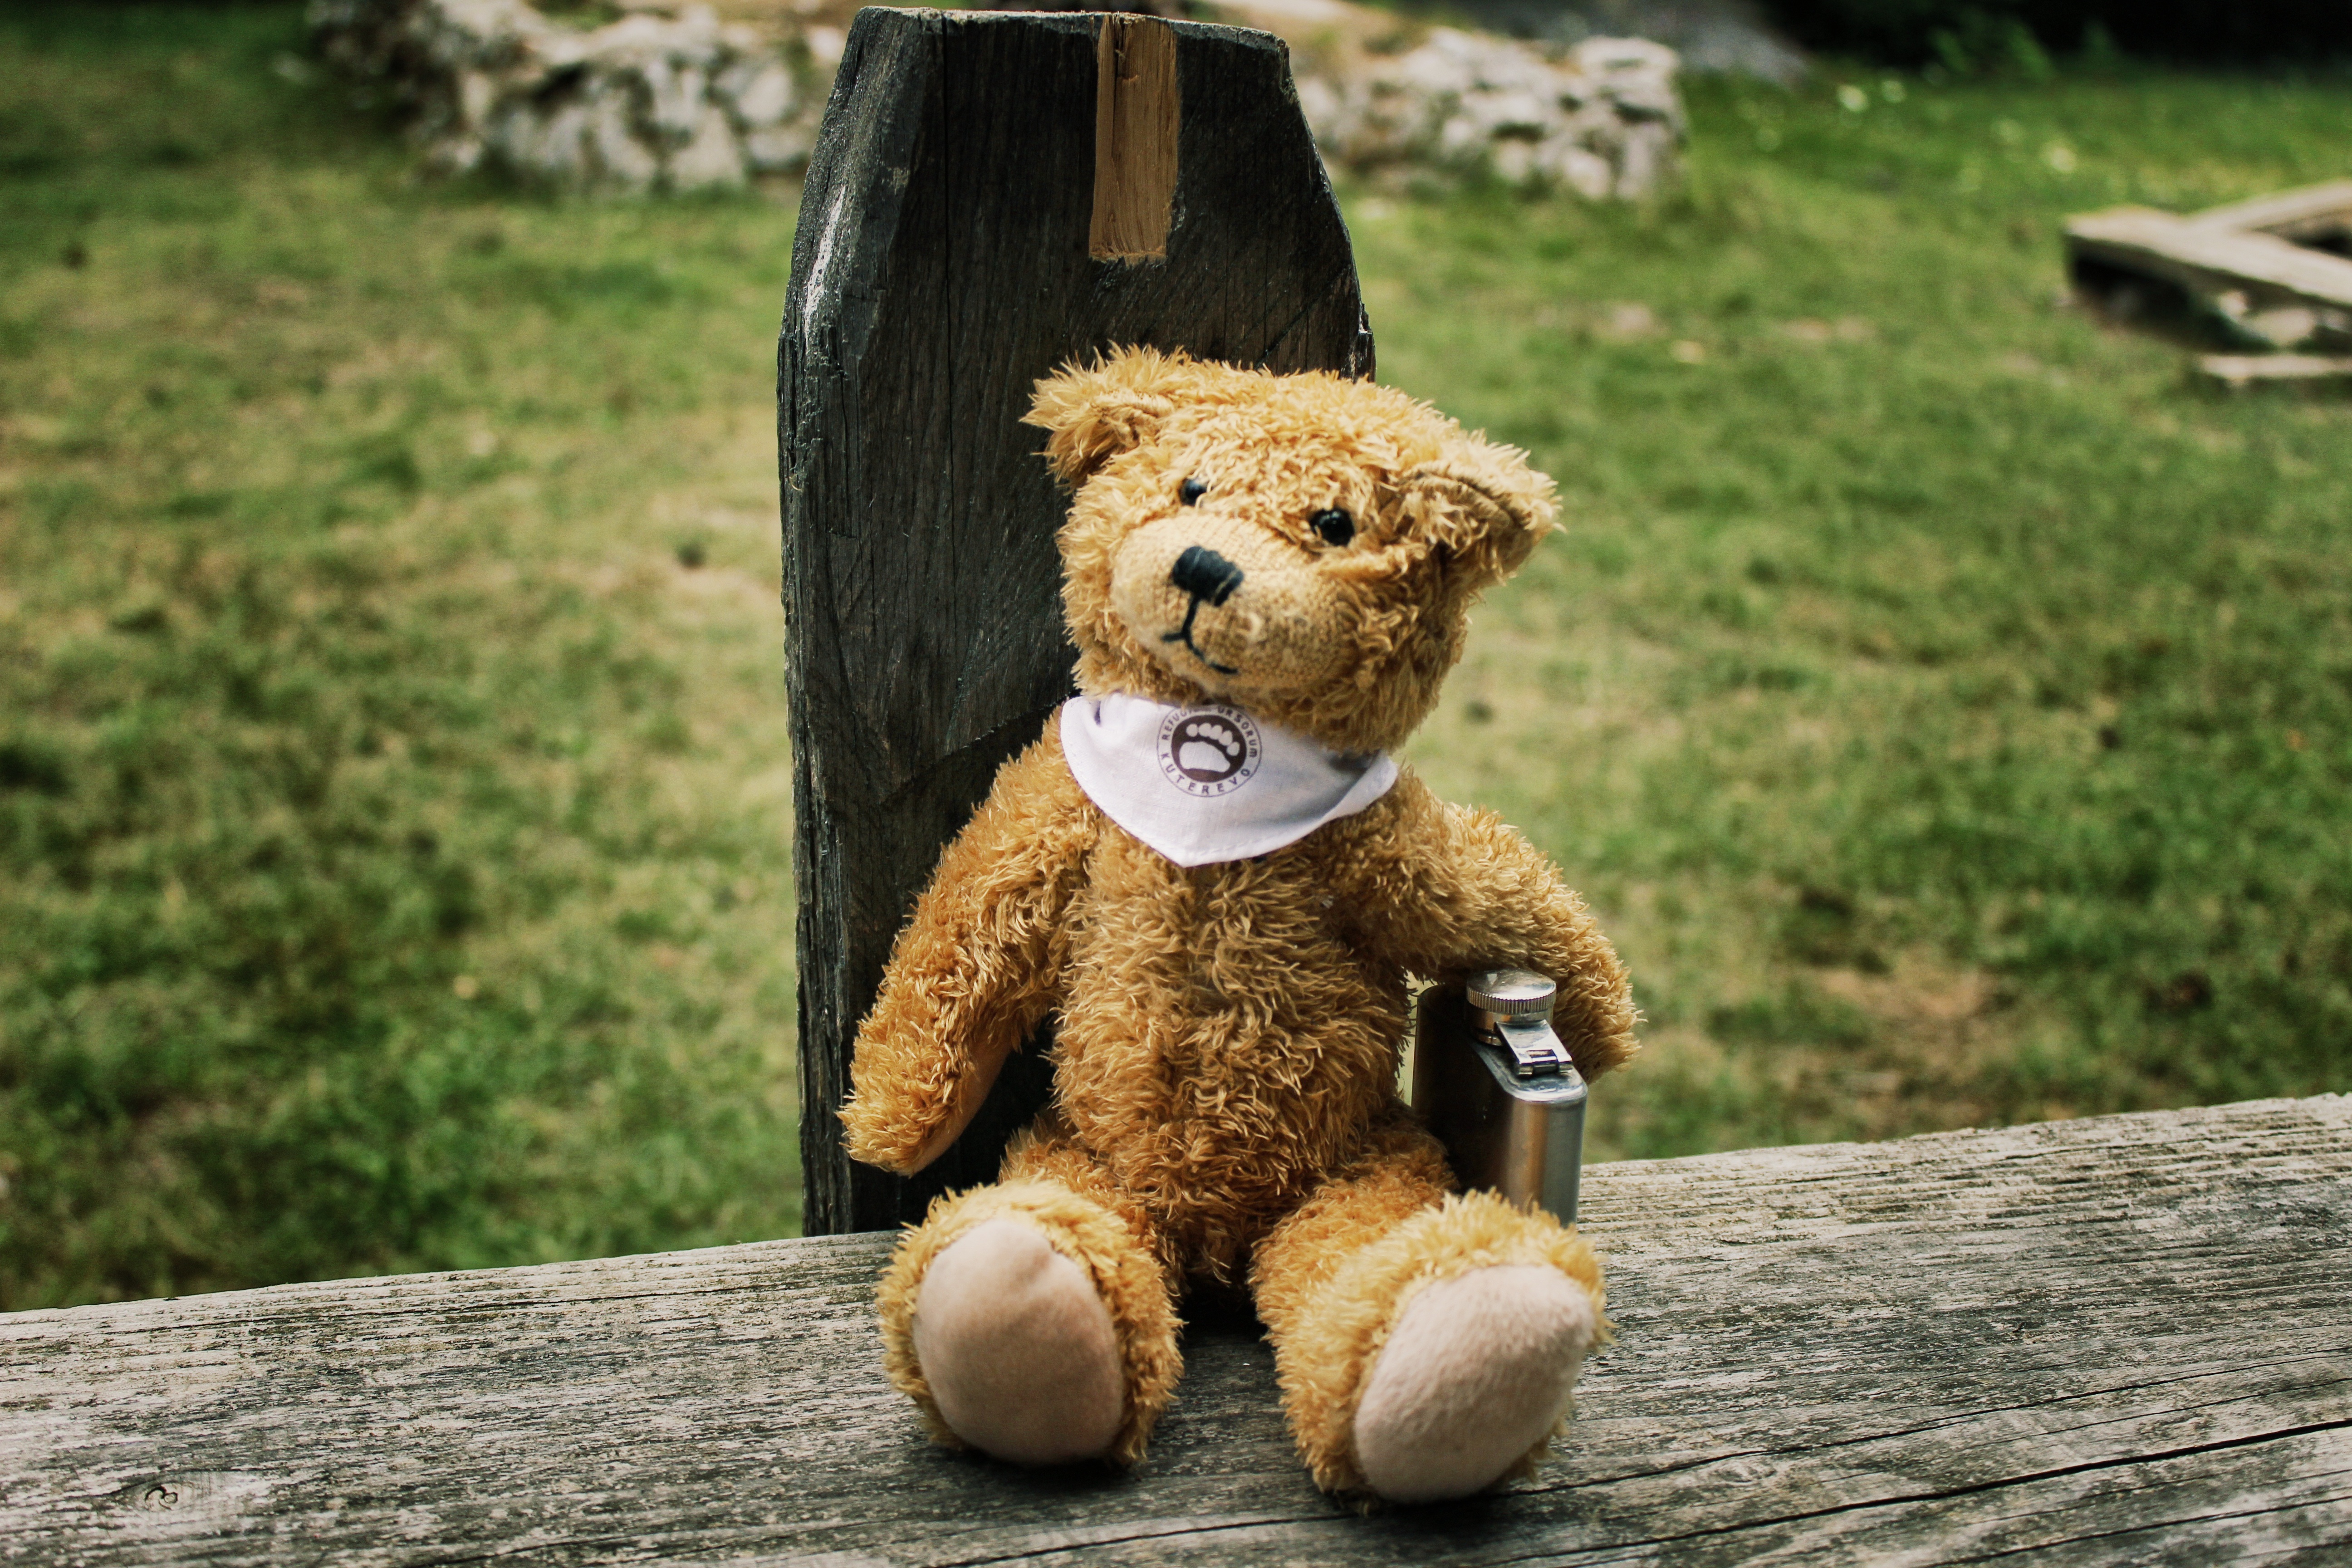
bear, fur, fluffy, sitting, toy, alcohol, teddy bear, happy, stuffed, soft, plush, cuddly, adorable, teddy, stuffed toy